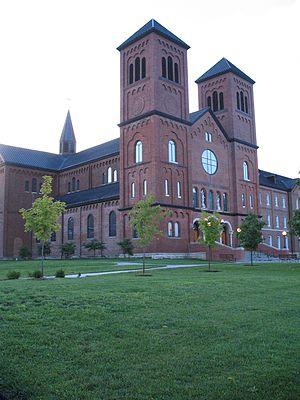
Le frère Adrian Wewer, né le 14 avril 1836 à Harsewinkel en Westphalie et mort le 15 mars 1914 à San Francisco est un moine franciscain architecte.
L'abbaye de Conception est un monastère de moines bénédictins appartenant à la congrégation helvéto-américaine de la confédération bénédictine. Elle se trouve à Conception, dans le comté de Nodaway aux États-Unis. La communauté monastique comprend soixante moines.